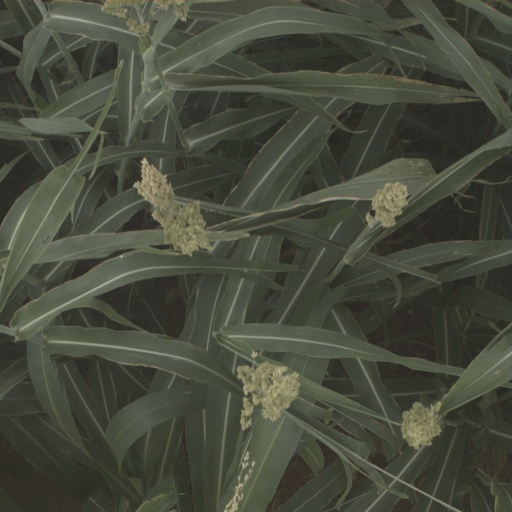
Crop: sorghum